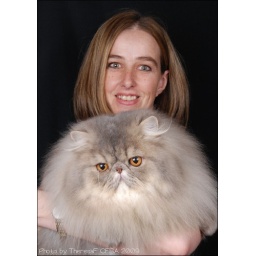
KITTENS - 1st. ShakesPurr Every Inch A King. Blue spotted tabby Persian male Owned and bred by Hannelie Rohrs